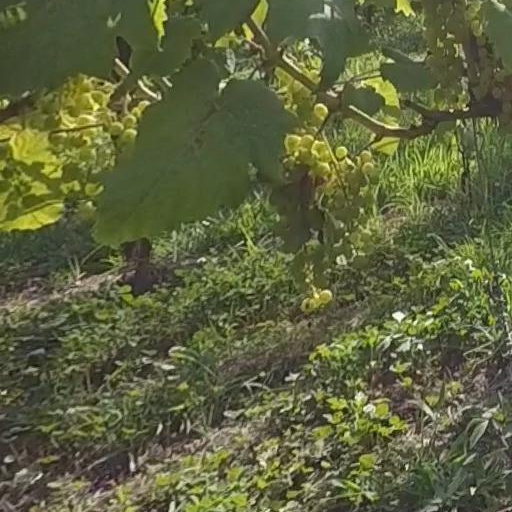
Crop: grape